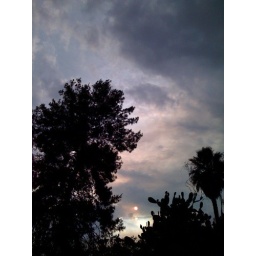
the sun looks red orange cause of all the smoke in the sky form the fire here in phoenix june 26,2008